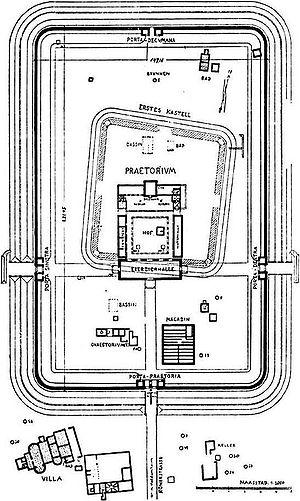
La Saalburg est un ancien fort romain situé, dans le massif du Taunus, land de Hesse en Allemagne. Il faisait partie du limes de Germanie, série de forts établis à la frontière nord de l'Empire romain. Le site a été inscrit en 2005 sur la liste du patrimoine mondial de l'UNESCO, avec l'ensemble du Limes de Germanie.